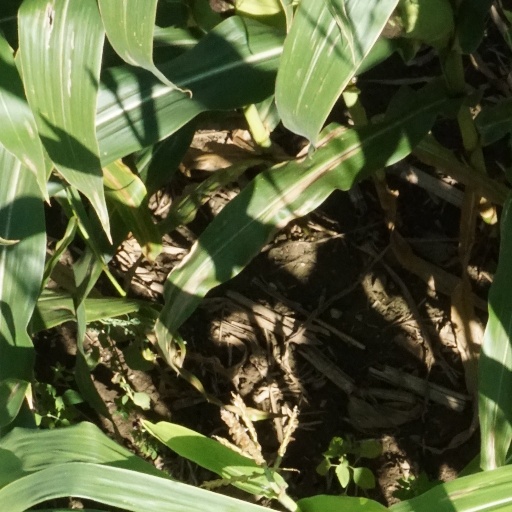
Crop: maize; corn